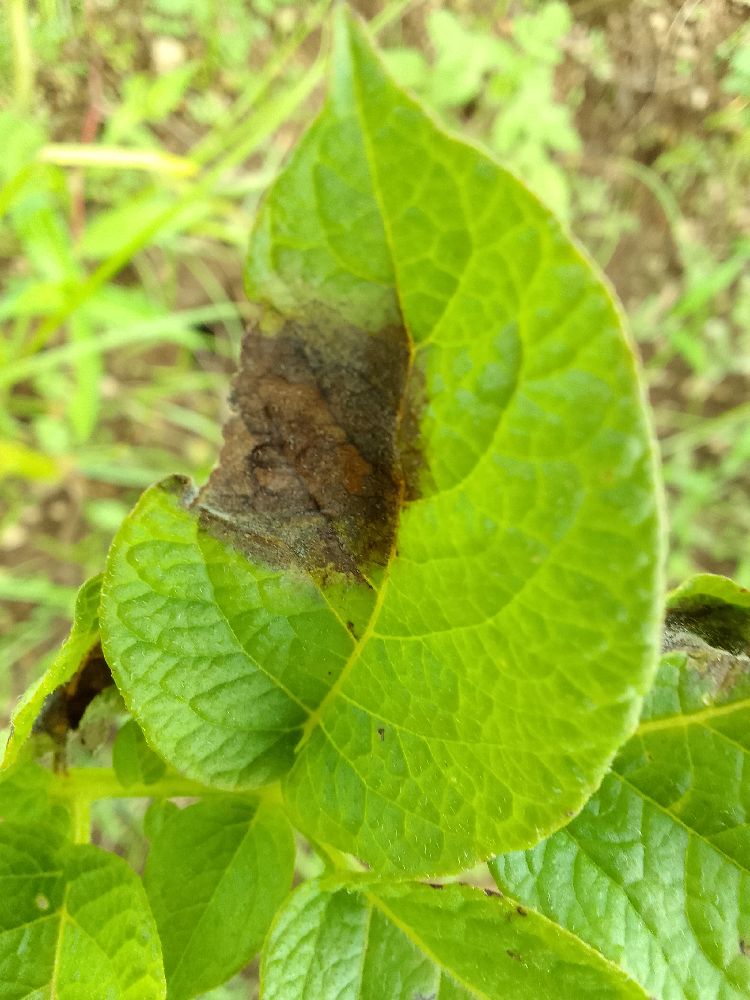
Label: Late blight